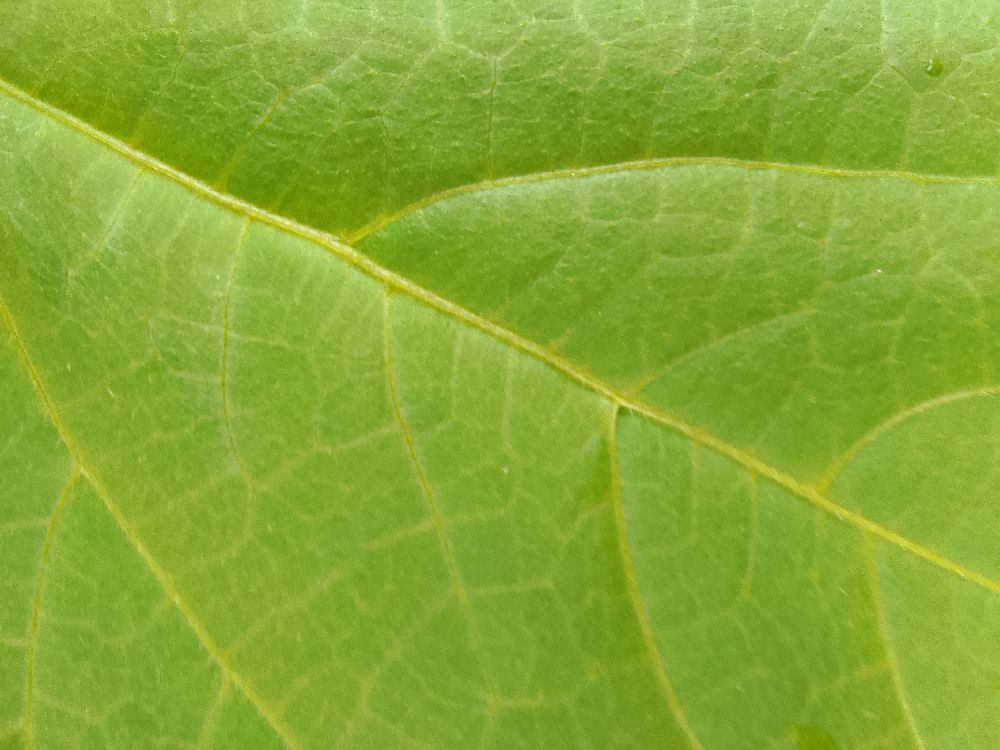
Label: healthy